Do Raaste

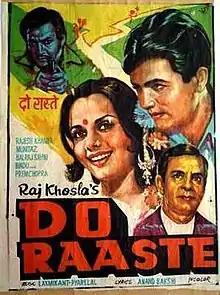

Do Raaste (translation: "Two Paths") is a 1969 Indian Hindi film directed by Raj Khosla. It stars Rajesh Khanna as the dutiful son and Mumtaz as his love interest. Balraj Sahni and Kamini Kaushal play the eldest son and his wife. Prem Chopra plays the wayward son with Bindu as his wife who creates disputes.